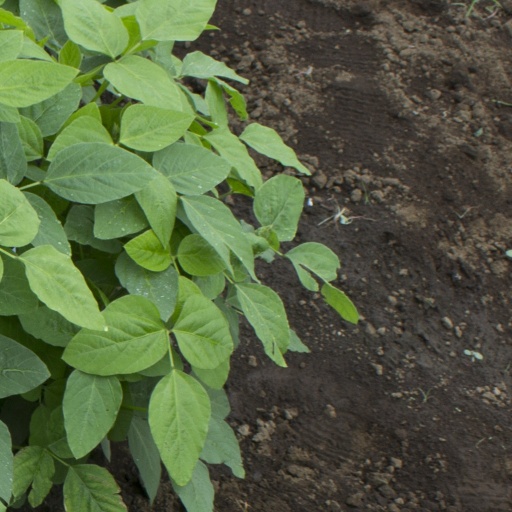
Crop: soybean